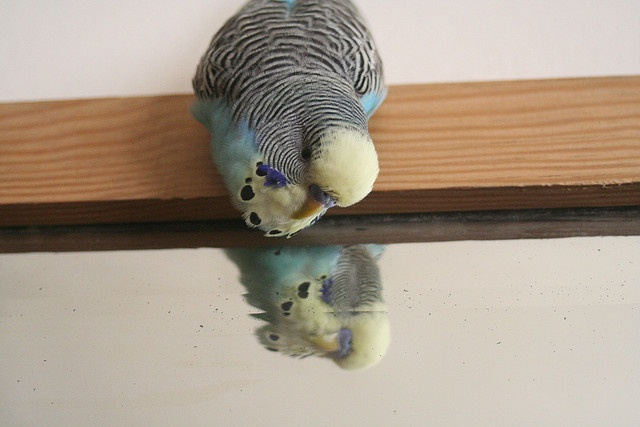
A bird sitting on top of a wooden framed mirror.
THERE IS A BIRD THAT IS LOOKING AT ITS REFLECTION
A blue and black bird is looking into a mirror.
A parakeet looking at itself in a mirror
A bird looks at is reflection on the surface of the water.